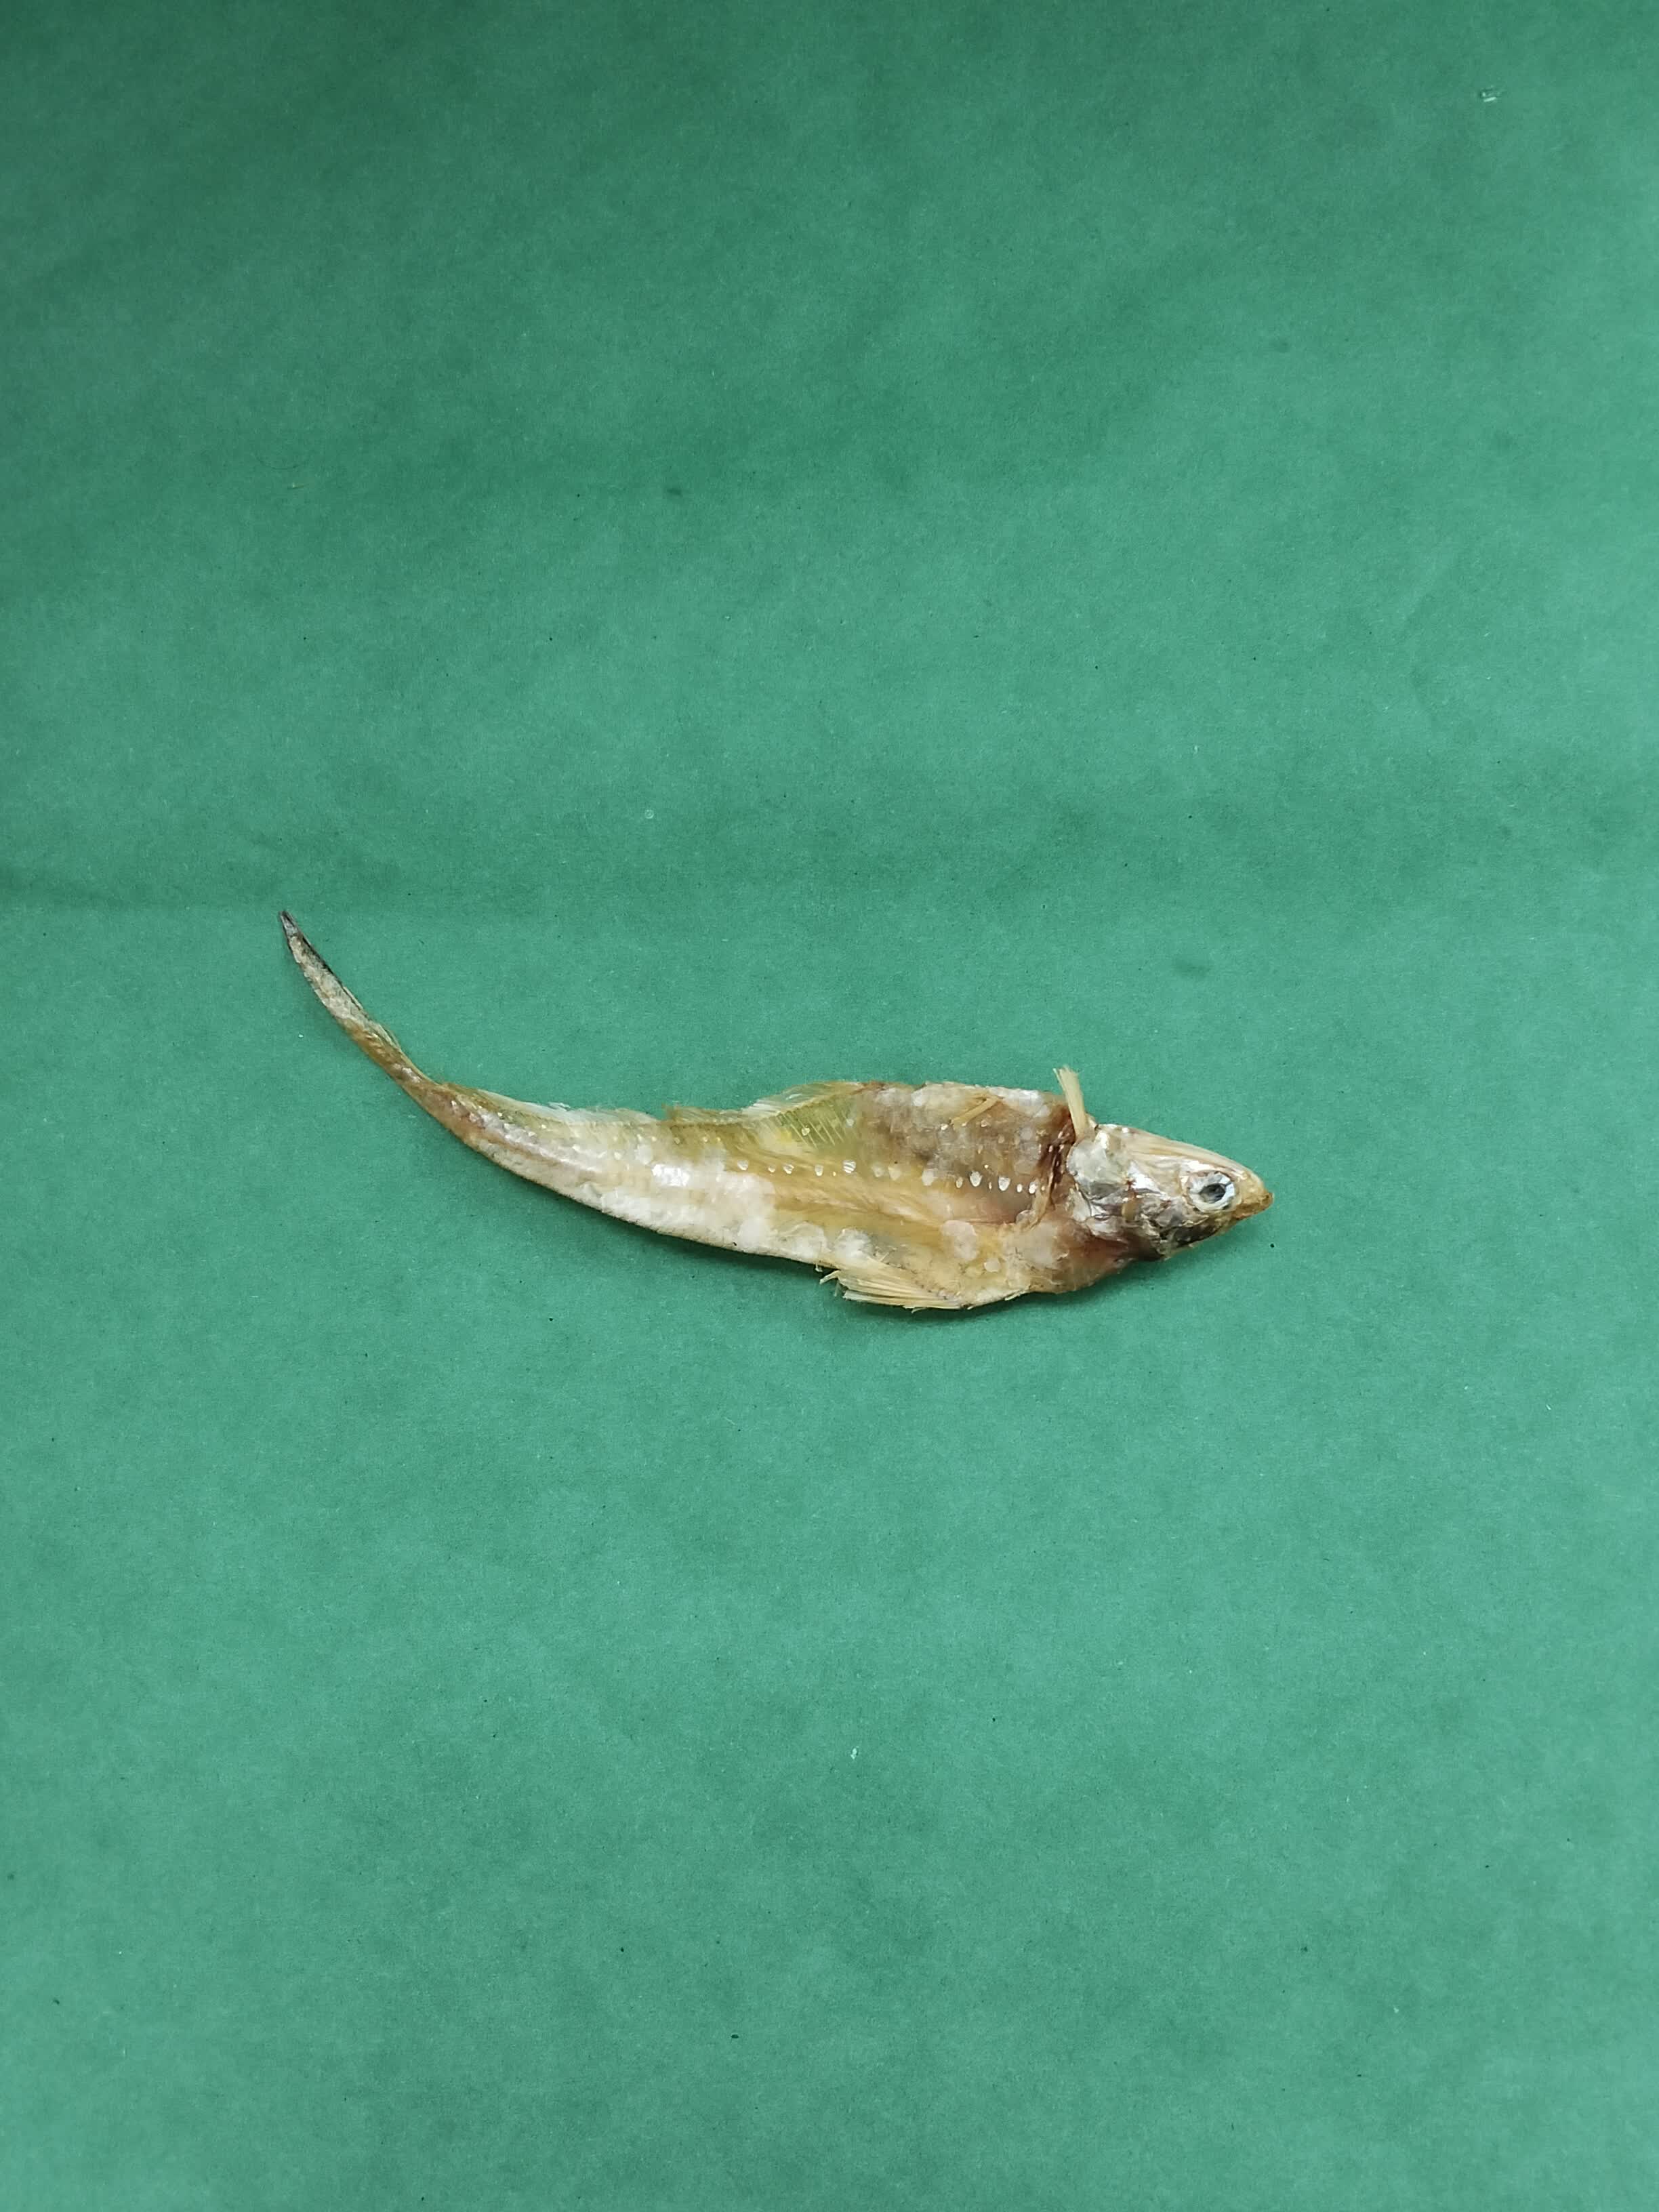
Species: Shundori